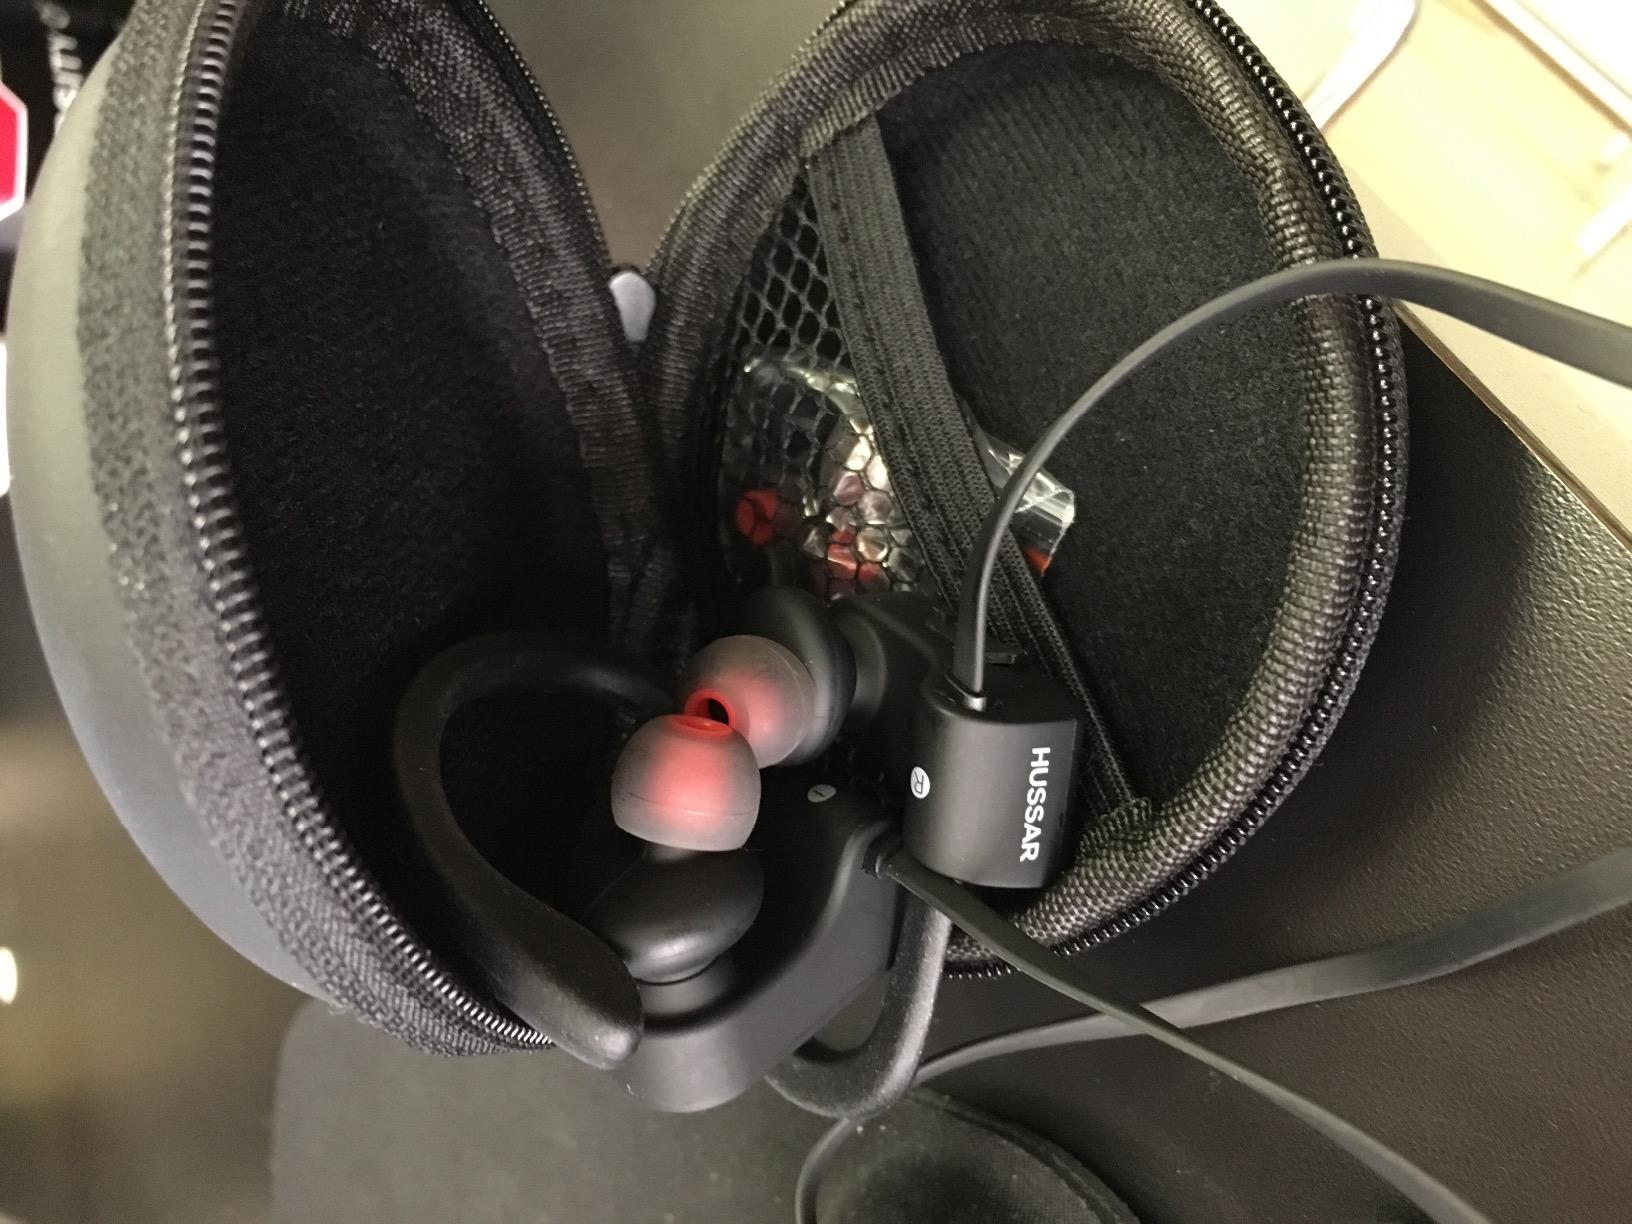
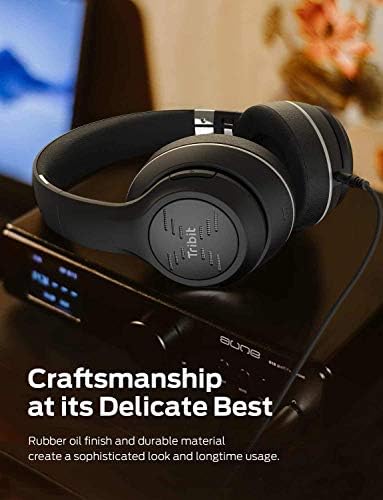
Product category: headphones
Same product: no